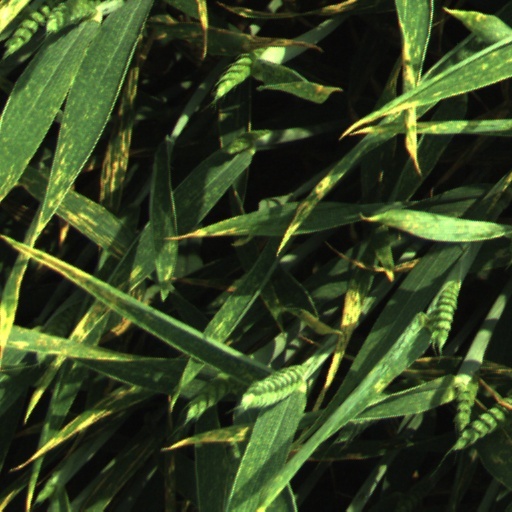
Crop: wheat